Friedrich Wilhelm Prinz von Hohenzollern

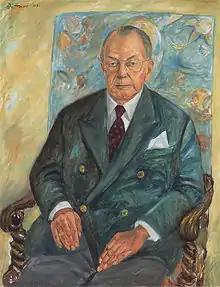
Portrait by Günter Rittner, 2003

Friedrich Wilhelm Ferdinand Joseph Maria Manuel Georg Meinrad Fidelis Benedikt Michael Hubert Fürst von Hohenzollern (3 February 1924 – 16 September 2010) was the head of the Swabian branch of the House of Hohenzollern for over 45 years.